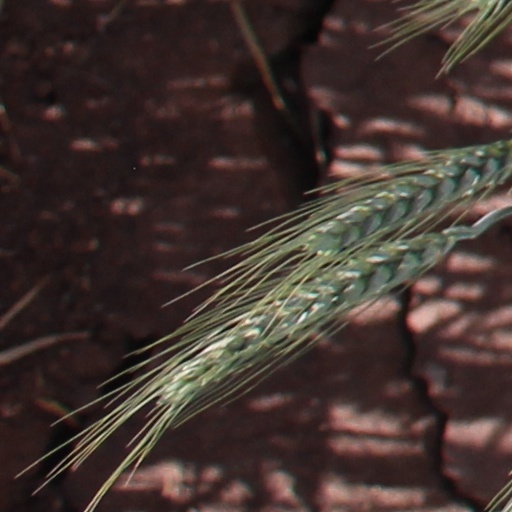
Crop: wheat